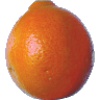
Label: tangelo